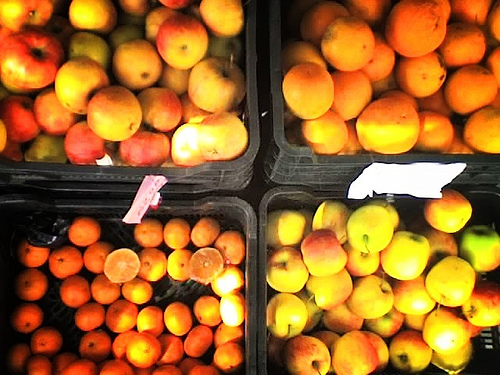
user: Given an image and a question. Answer the question in a short answer. Question: Name the type of fruit in the bottom right corner? Short Answer:
assistant: apple